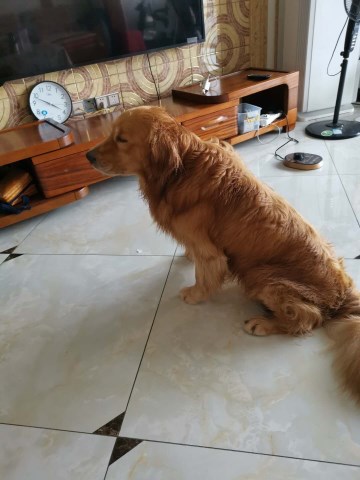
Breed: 5355-n000126-golden_retriever